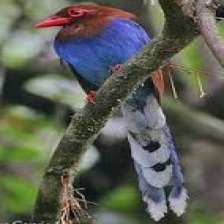
Species: SRI LANKA BLUE MAGPIE
Scientific name: UROCISSA ORNATA
ImageNet parent category: magpie